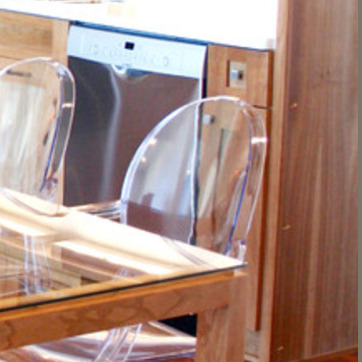
Material: plastic